Robert Stephenson and Company

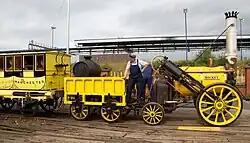
A modern replica of "Rocket"

In 1829, the company built a new, experimental locomotive to enter in the Rainhill Trials. "Rocket" had two notable improvements—a multi-tube boiler and a separate firebox. "Rocket" won the trials and convinced the directors of the Liverpool and Manchester Railway to use steam locomotives on their railway, and to order these locomotives, "Rocket" cylinders were originally angled at an angle of 45 degrees, but were later moved to be horizontal.